George Floyd protests in New York City

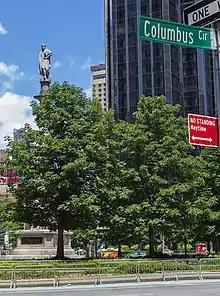

The citywide curfew ended on June 7, a day earlier than expected, after arrests had reduced significantly in the preceding days. According to the "Times", marches that day "were largely jubilant, with the police taking a more passive role with protesters, and protesters in turn avoiding clashes with the police". Thousands marched around Columbus Circle. Unlike marches in preceding days, it was not followed by police, officers instead lined up in riot gear nearby. Another group started in Bryant Park, traveled to the West Village, and blocked part of the West Side Highway. Thousands marched from Union Square to Central Park, blocked traffic along the 79th Street transverse, and later went to Gracie Mansion. In Brooklyn, there were rallies and marches in Fort Greene, McCarren Park, Grand Army Plaza, Crown Heights, and Dumbo. The Black Surfing Association organized a "Paddle Out" in Rockaway Beach that drew hundreds of supporters Sunday morning. The event was closely monitored by police.